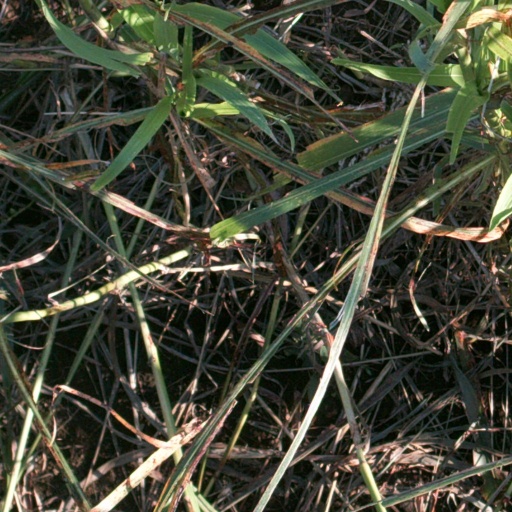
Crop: sorghum